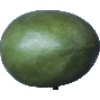
Label: Mango 1